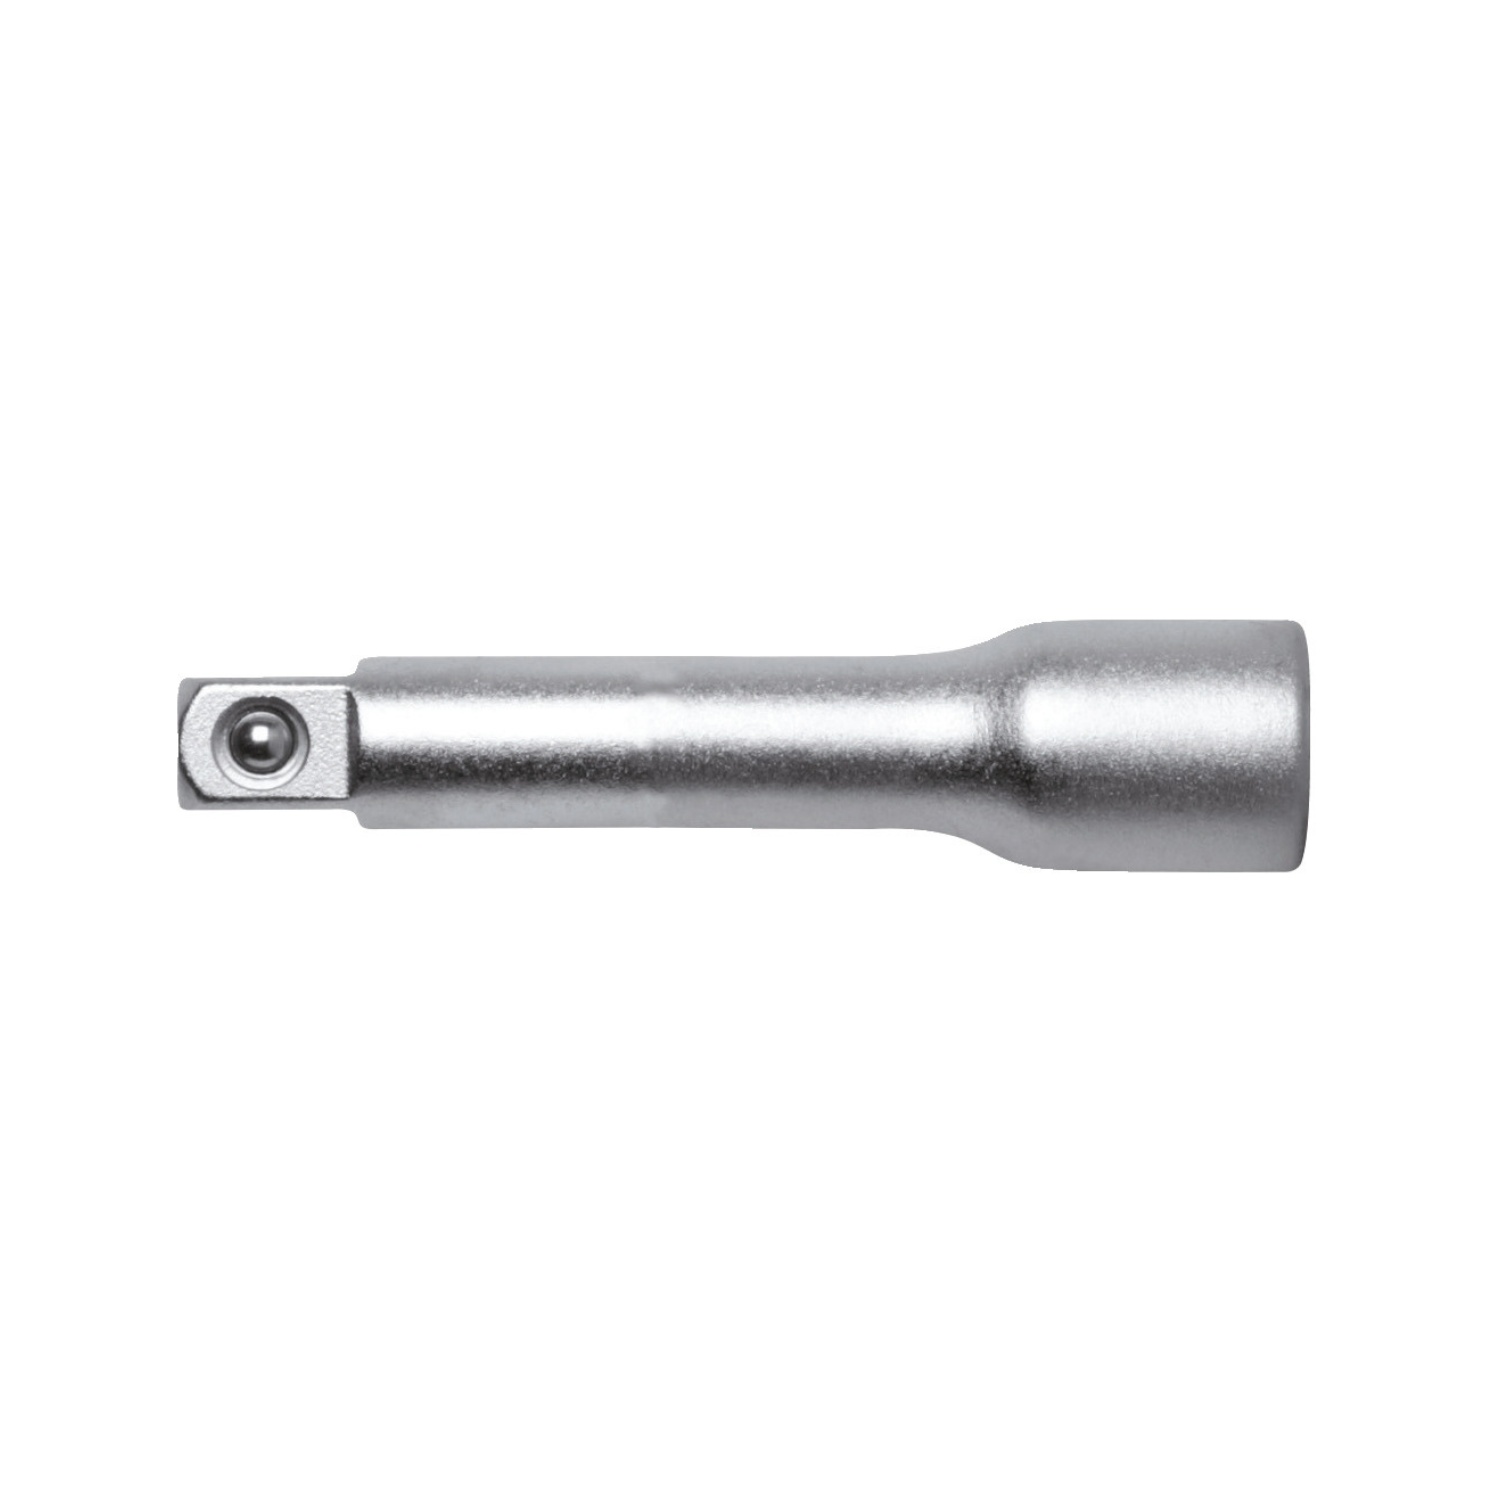
GEDORE red R45100009 Steckschlüssel-Verlängerung 1/4" Länge 50 mm
Produktbeschreibung: Matt verchromt Für handbetätigte Steckschlüsseleinsätze Innenvierkantantrieb nach DIN 3120 - C 6,3, ISO 1174, mit Kugelfangrille Verbindungsvierkant nach DIN 3120 - A 6,3, ISO 1174, mit Kugelarretierung Chrom-Vanadium-Stahl Abmessungen und Gewichte: Gesamtbreite [mm]: 12 mm Gesamthöhe [mm]: 12 mm Gesamtlänge [mm]: 50 mm Nennbreite [mm]: 12 mm Nennhöhe [mm]: 12 mm Nennlänge [mm]: 50 mm Netto-Gewicht [kg]: 0,025 kg Technische Eigenschaften: Antriebsvierkant [metrisch]: 6,3 mm Antriebsvierkant [zöllig]: 1/4" Material: Chrom-Vanadium-Stahl Oberfläche: Matt verchromt Compliance: konform Lieferumfang: Inhalt (Anzahl Stück): 1
Brand: Gedore
Category: Hardware > Locks & Keys > Key Caps